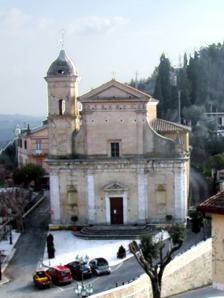
Building: Santissima Annunziata, Casperia
Country: Italy
Year built: 1661
The church of the Santissima Annunziata is a baroque -style, Roman Catholic church located on piazzale Oddo Valeriani in the town of Casperia , in the province of Rieti , region of Lazio , Italy. History Construction of the present church, at the site of an earlier structure, began in 1609 and was not completed until 1661, under the patronage of Girolamo Saraceni. The interior has four altars. The main altarpiece is a masterwork of the painter Giovanni Battista Salvi , called Sassoferrato, and depicting The Annunciation . It is flanked by two columns of the rose-colored marble of Cottanello . The Chapel of St Francis Xavier, erected by the Senapi family, has a 17th-century canvas depicting the Circumcision of Jesus . References